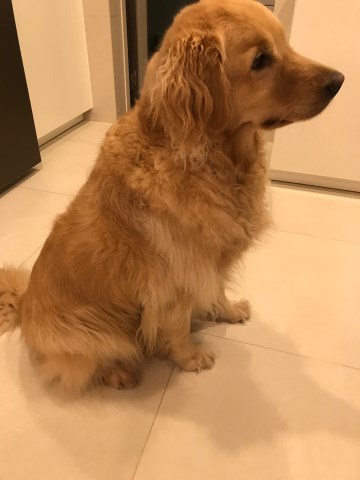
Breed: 5355-n000126-golden_retriever